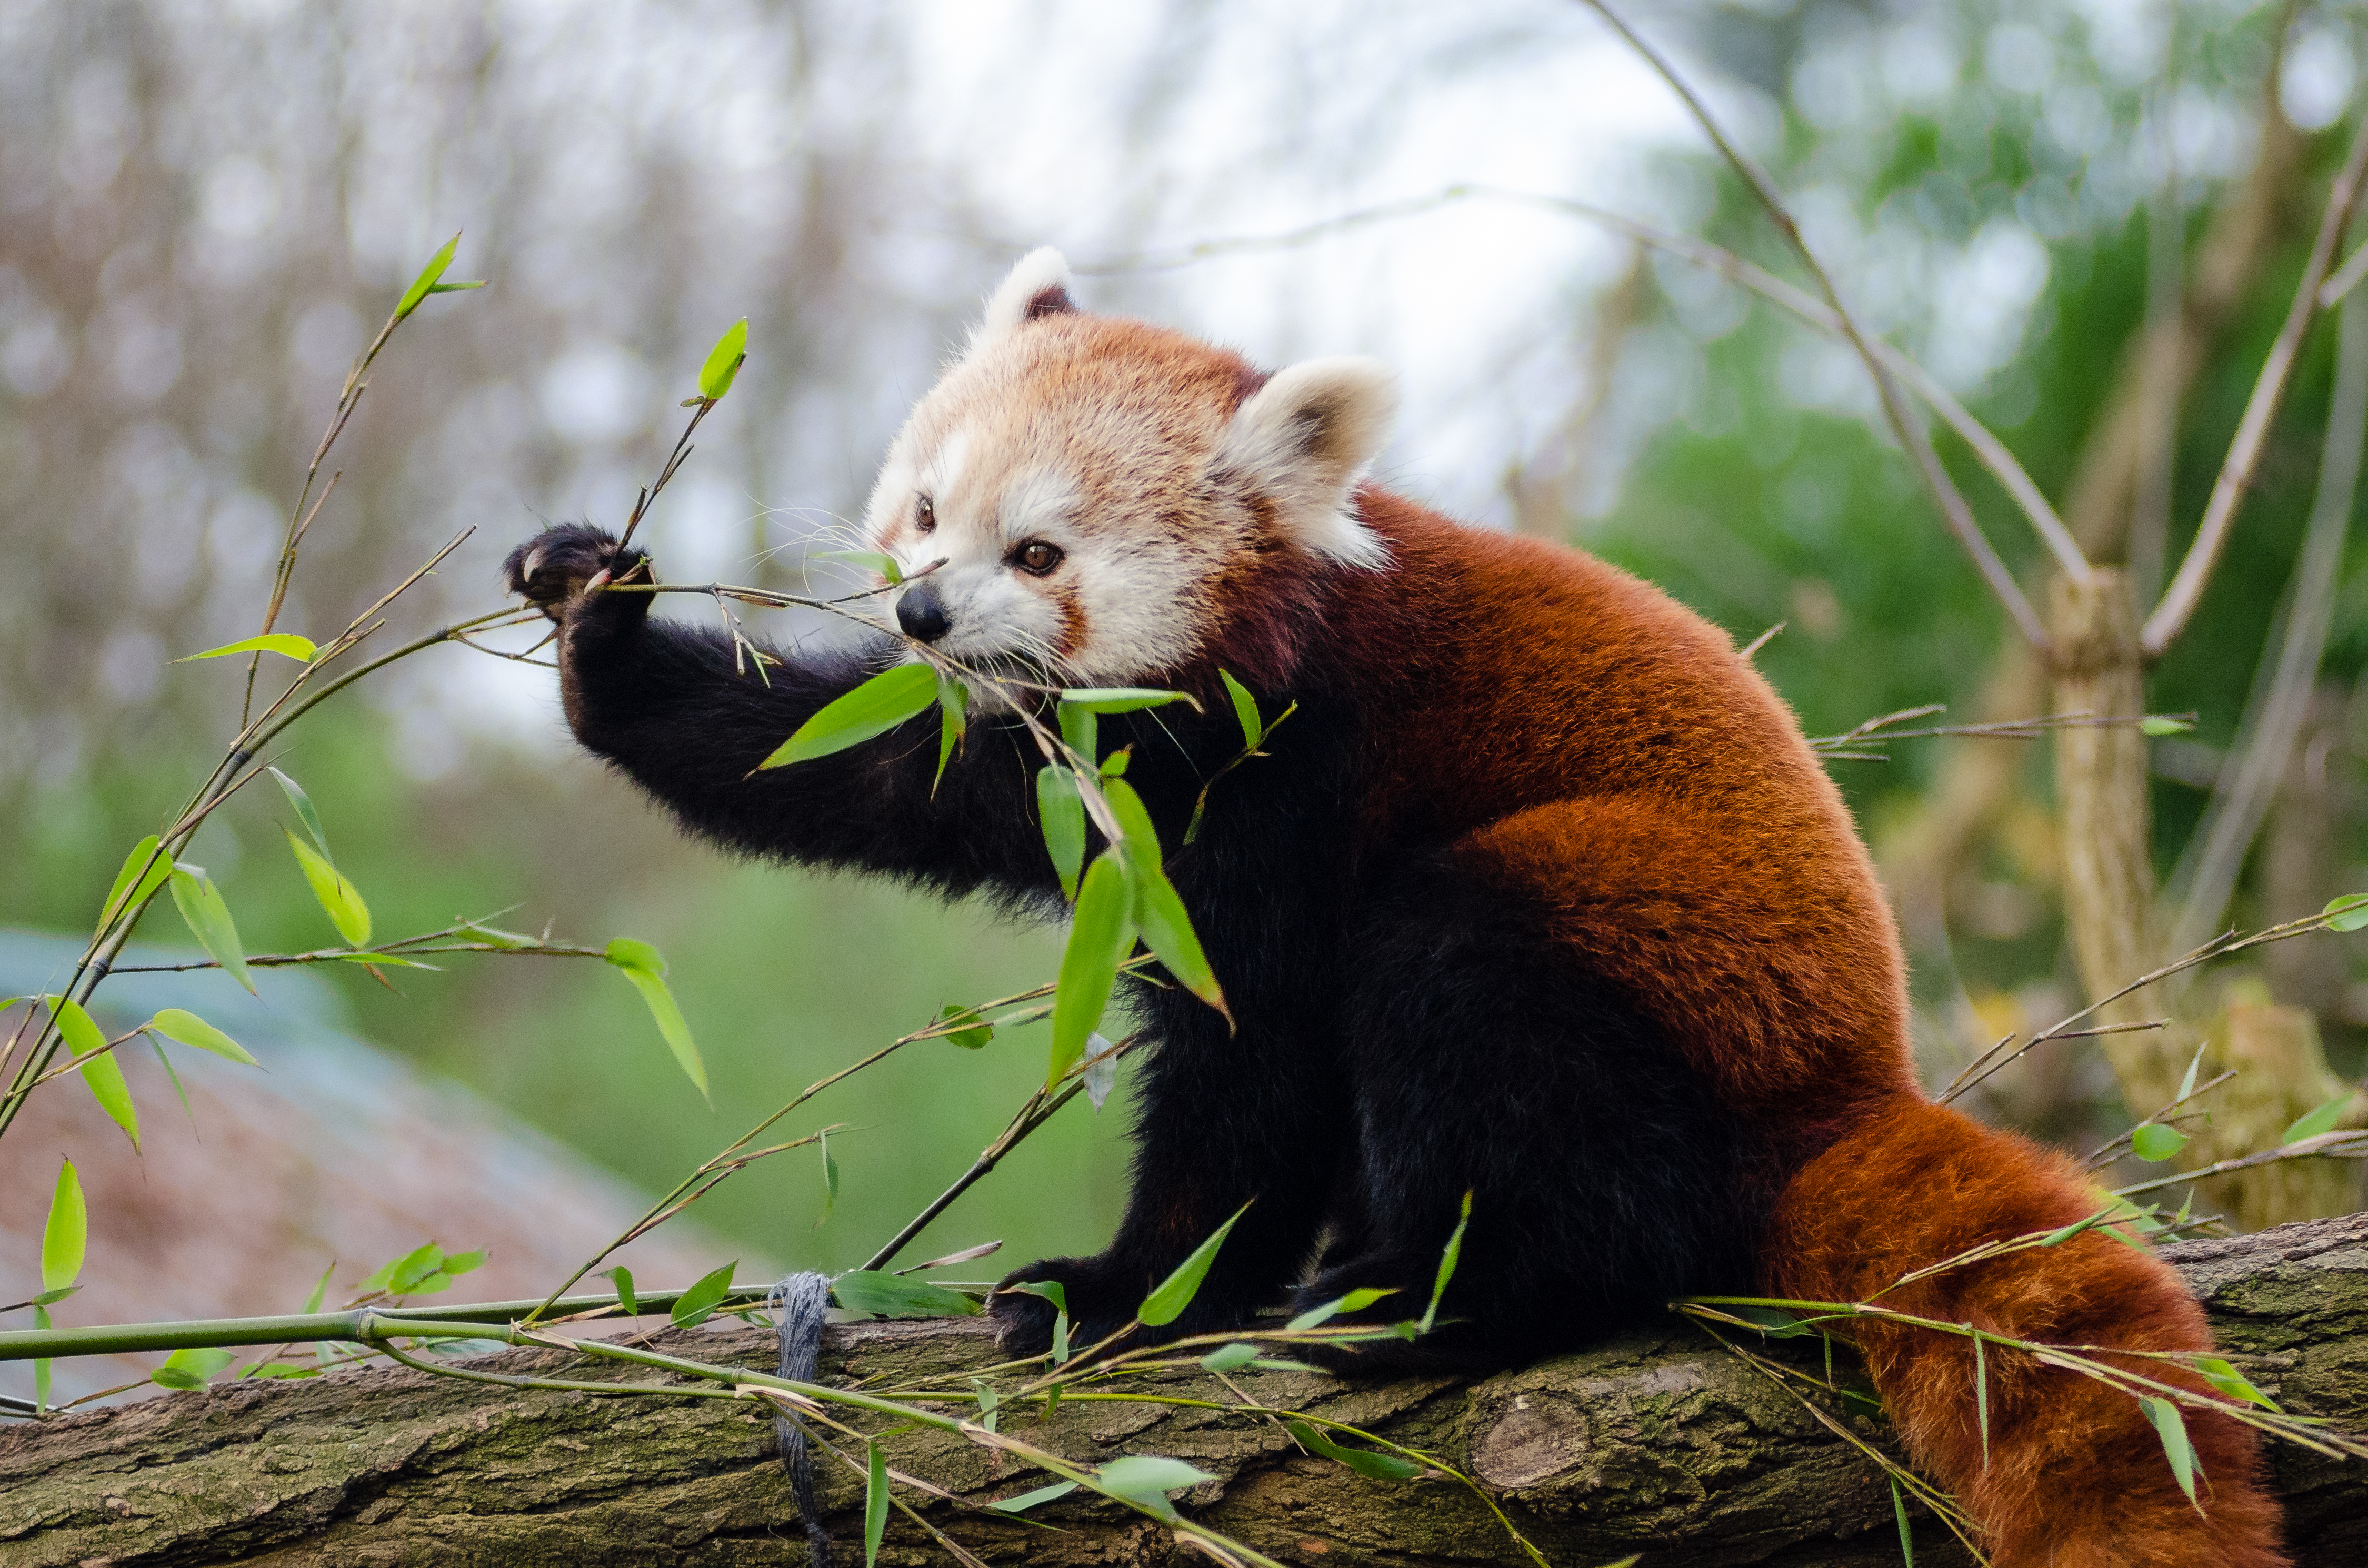
tree, nature, cold, winter, bokeh, vintage, sweet, feet, animal, cute, female, wildlife, zoo, fur, orange, young, green, high, red, foot, mammal, nikon, fauna, red panda, panda, 2015, face, nose, whiskers, paw, tail, animals, ears, endangered, vertebrate, germany, deutschland, natur, paws, tier, iso, fell, gesicht, baum, adorable, bamboo, d7000, roter, kleiner, niedlich, sues, suess, species, bedrohte, tierart, tierpark, weiblich, jungtier, jung, ohren, schwanz, nase, bedroht, ailurus, fulgens, mozilla, firefox, wochenende, weekend, kalt, gr n, s s